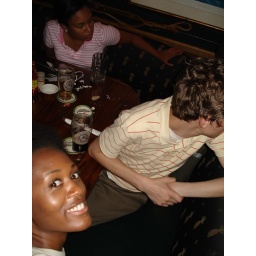
@ Butch McGuire's in Chicago. looking out the window at 3 cop cars that pulled over a cab driver